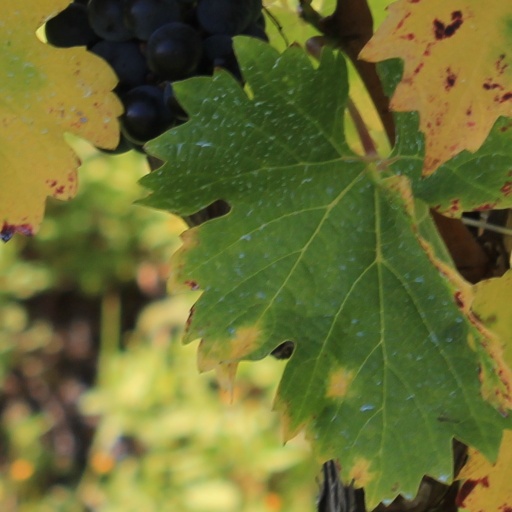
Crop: grape